Battle of Actium

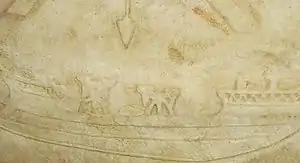
Ballistae on a Roman Galley

Octavian's fleet was largely made up of smaller "Liburnian" vessels. His ships, though smaller, were still manageable in the heavy surf and could outmanoeuvre Antony's ships, get in close, attack the above-deck crew with arrows and ballista-launched stones, and retreat. Moreover, his crews were better trained, professional, well-fed, and rested. A medium ballista could penetrate the sides of most warships at close range and had an effective range of around 200 yards. Most ballistas were aimed at the marines on the ships' fighting decks.